Eglwyscummin

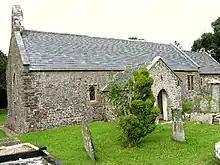
St Margaret Marloes parish church

Places of worship include Ciffig parish church, the grade I listed parish church of St Margaret Marloes and St. Lawrence's parish church in Marros.